Speech from the throne

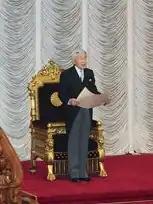
Emperor Akihito convoking the National Diet, 2011

Today, within the tenets of constitutional monarchy, the speech is written by the sitting cabinet, with or without the reader's participation, and outlines the legislative programme for the new parliamentary session. Due to the parliamentary tradition of the sovereign being barred from the lower chamber, in those realms possessing a bicameral parliament, the ceremony takes place in the legislature's upper chamber, with members of both houses in attendance. In most unicameral parliaments, the speech is read in the one legislative chamber. Unusually, in the Irish Free State, the speech was delivered in the lower house of its bicameral parliament.